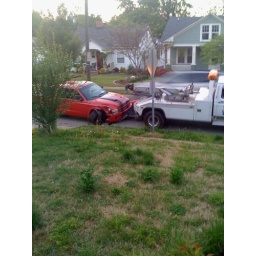
A truck crashed in front of Stef's house and broke off a wheel.